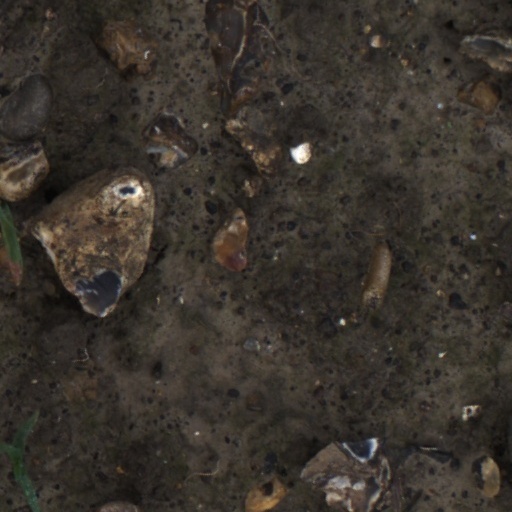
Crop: wheat